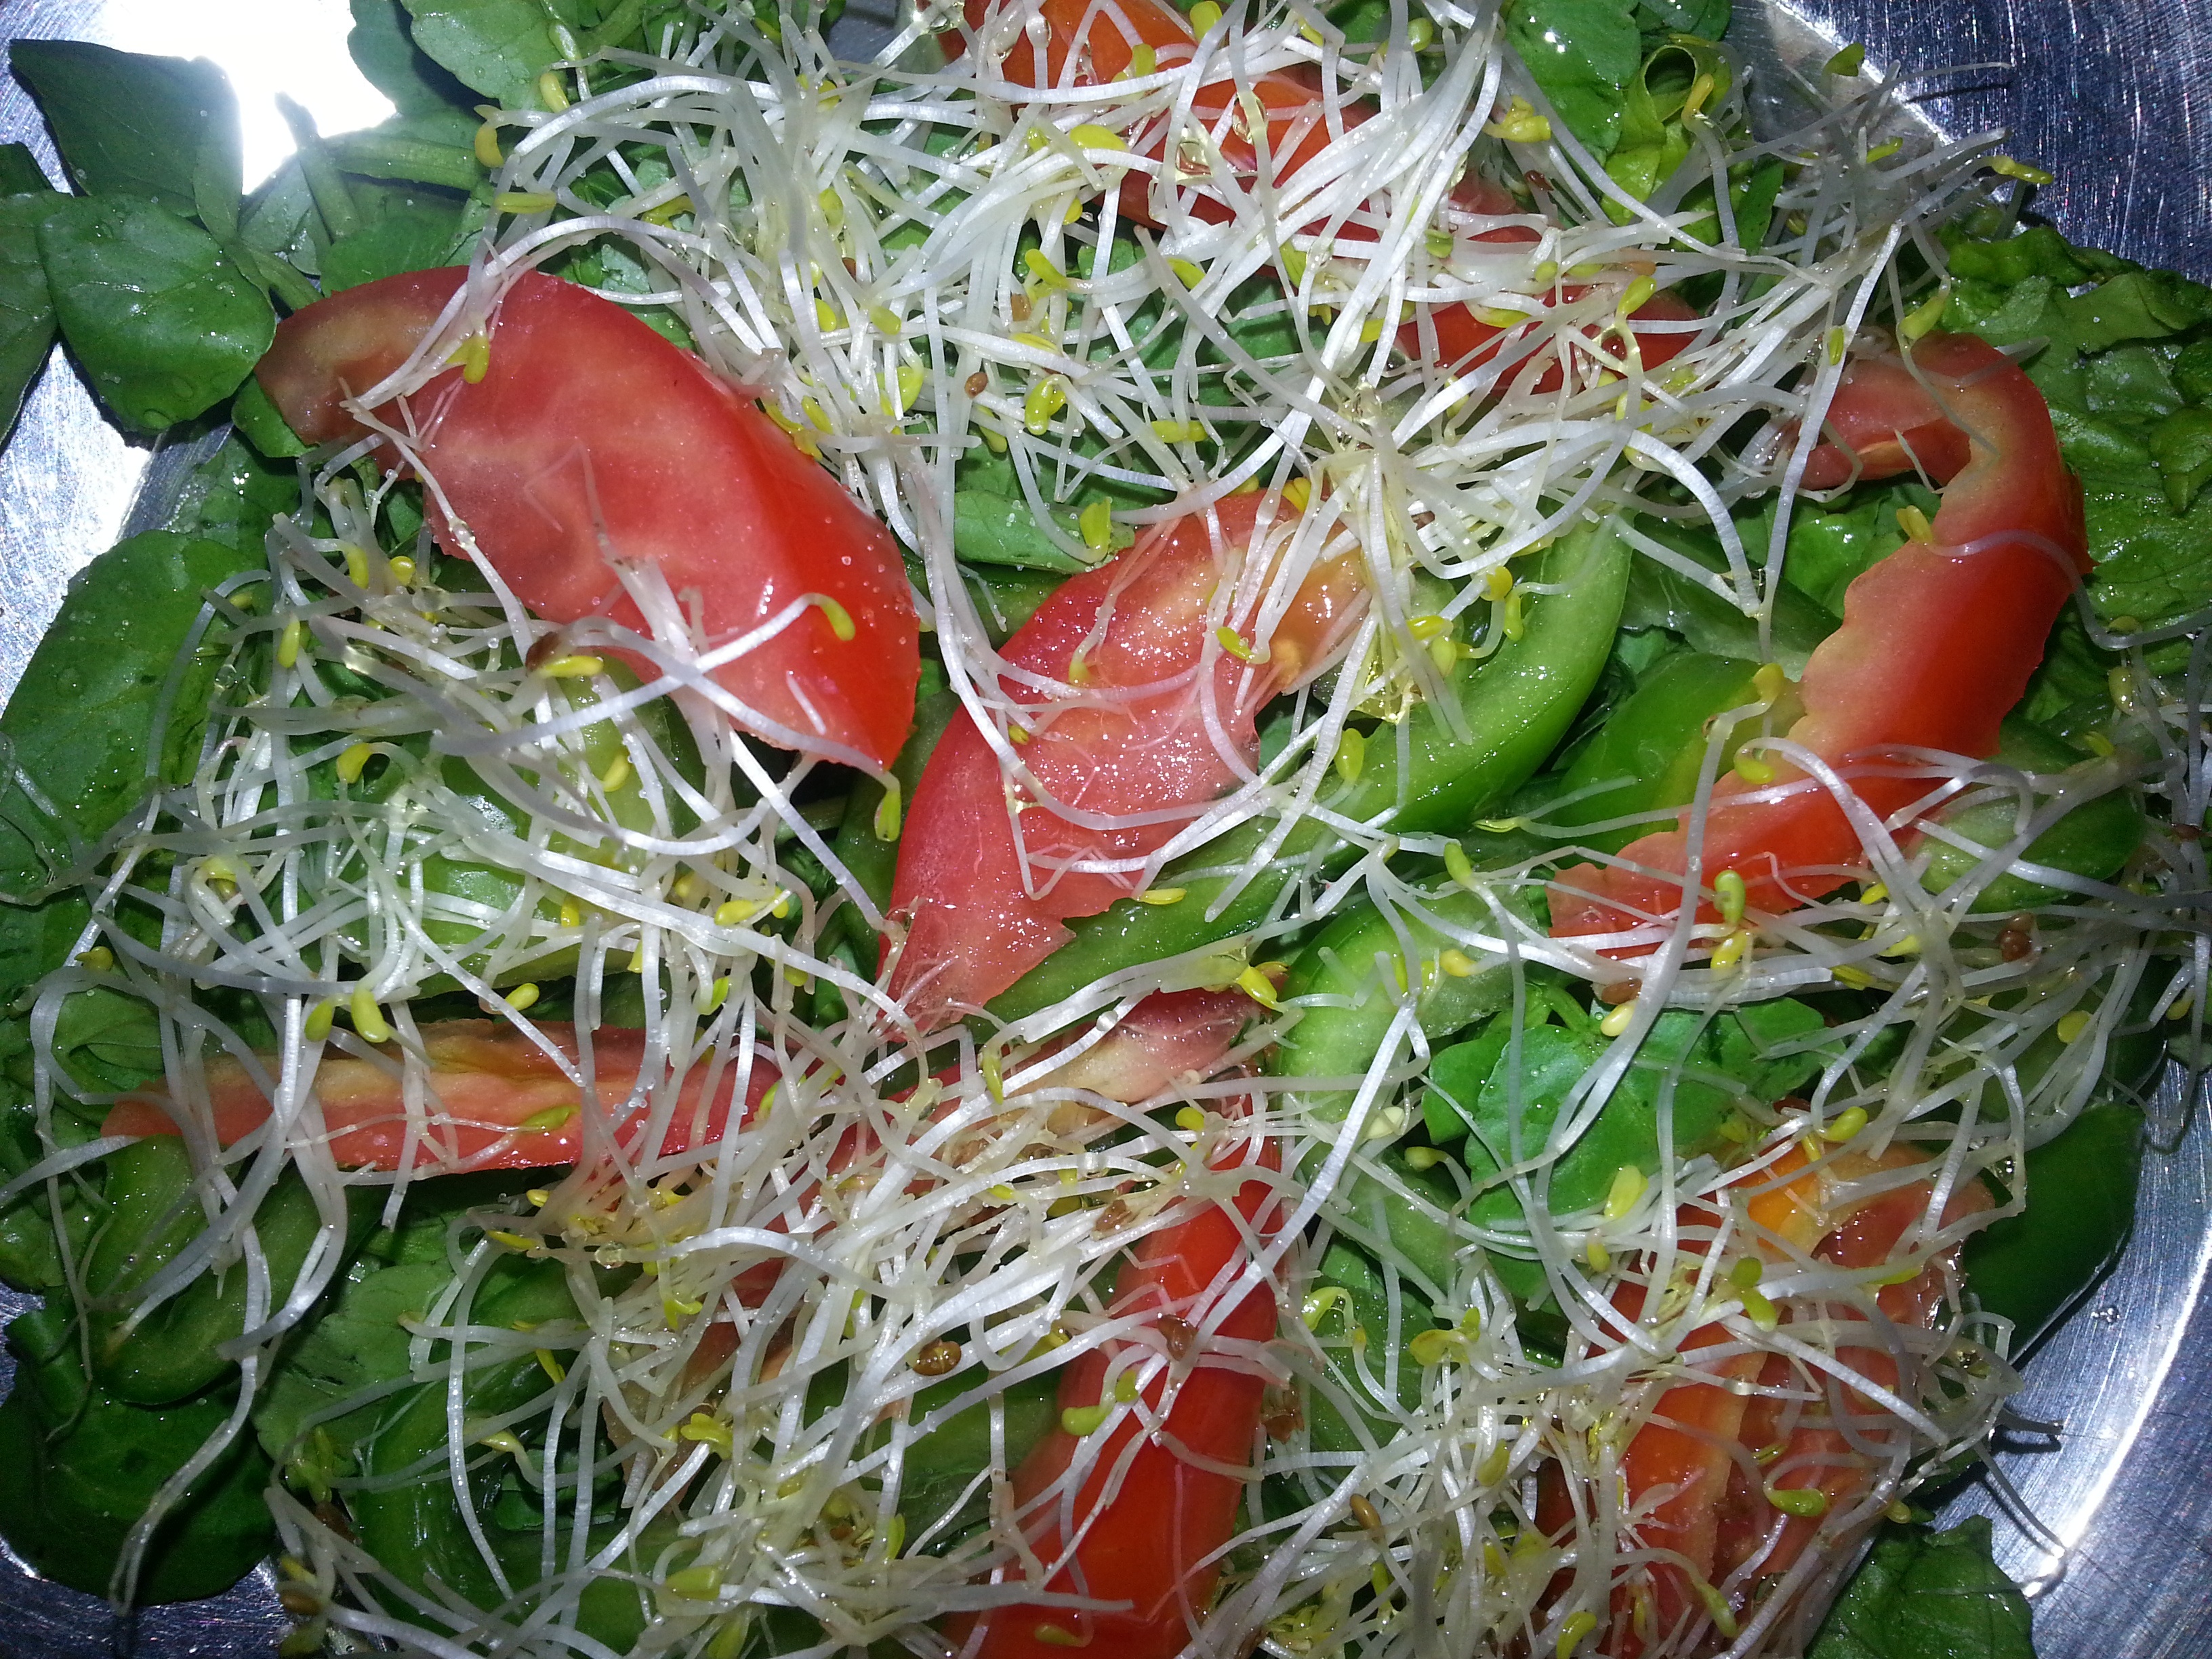
plant, dish, food, salad, produce, vegetable, cuisine, tomato, alfalfa, flowering plant, watercress, land plant